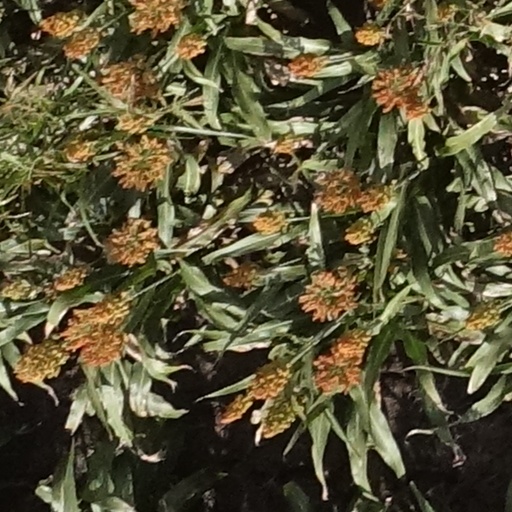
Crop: sorghum